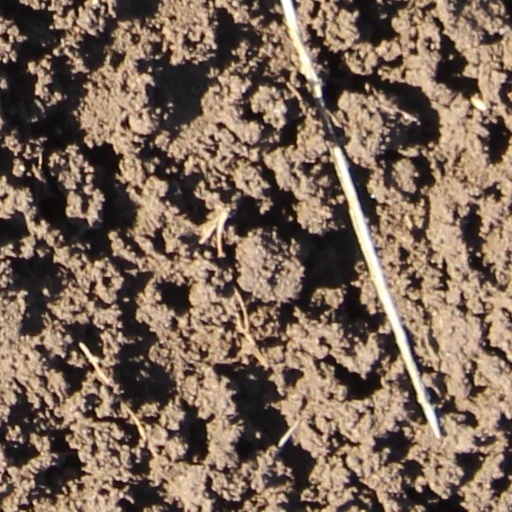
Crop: wheat